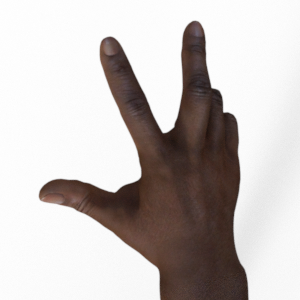
Label: scissors